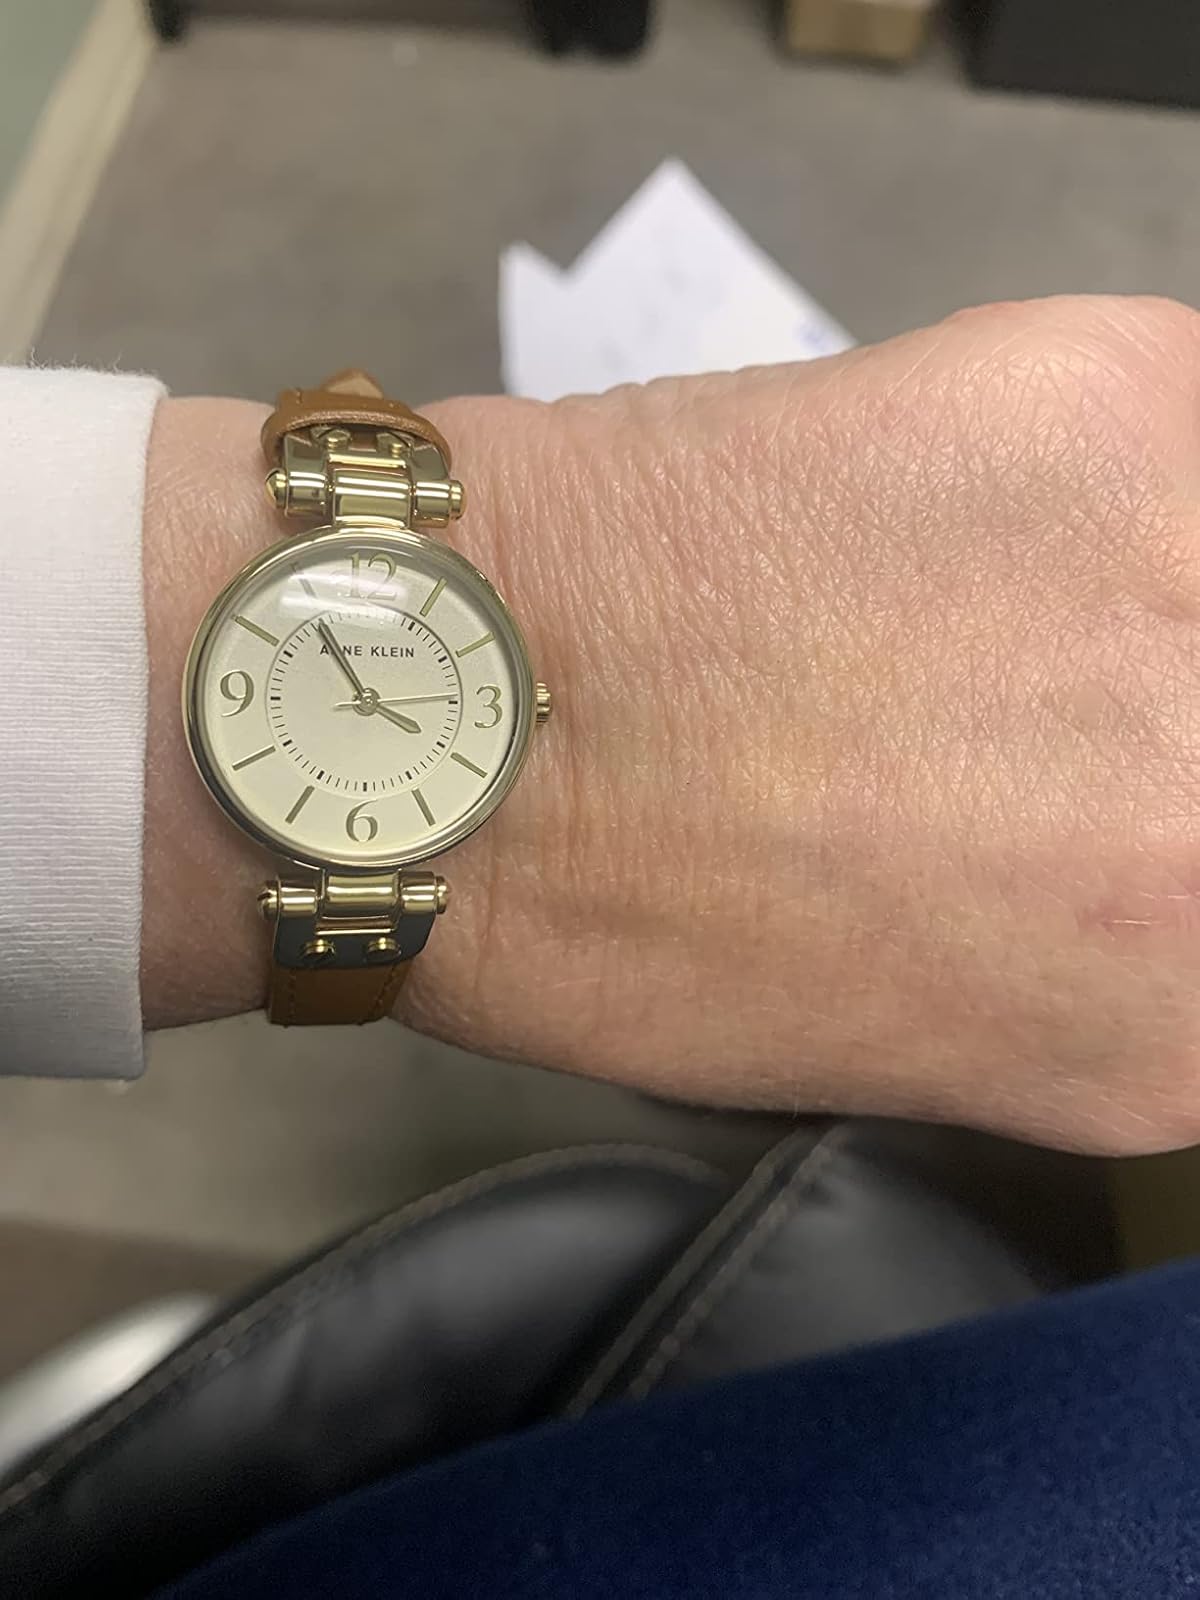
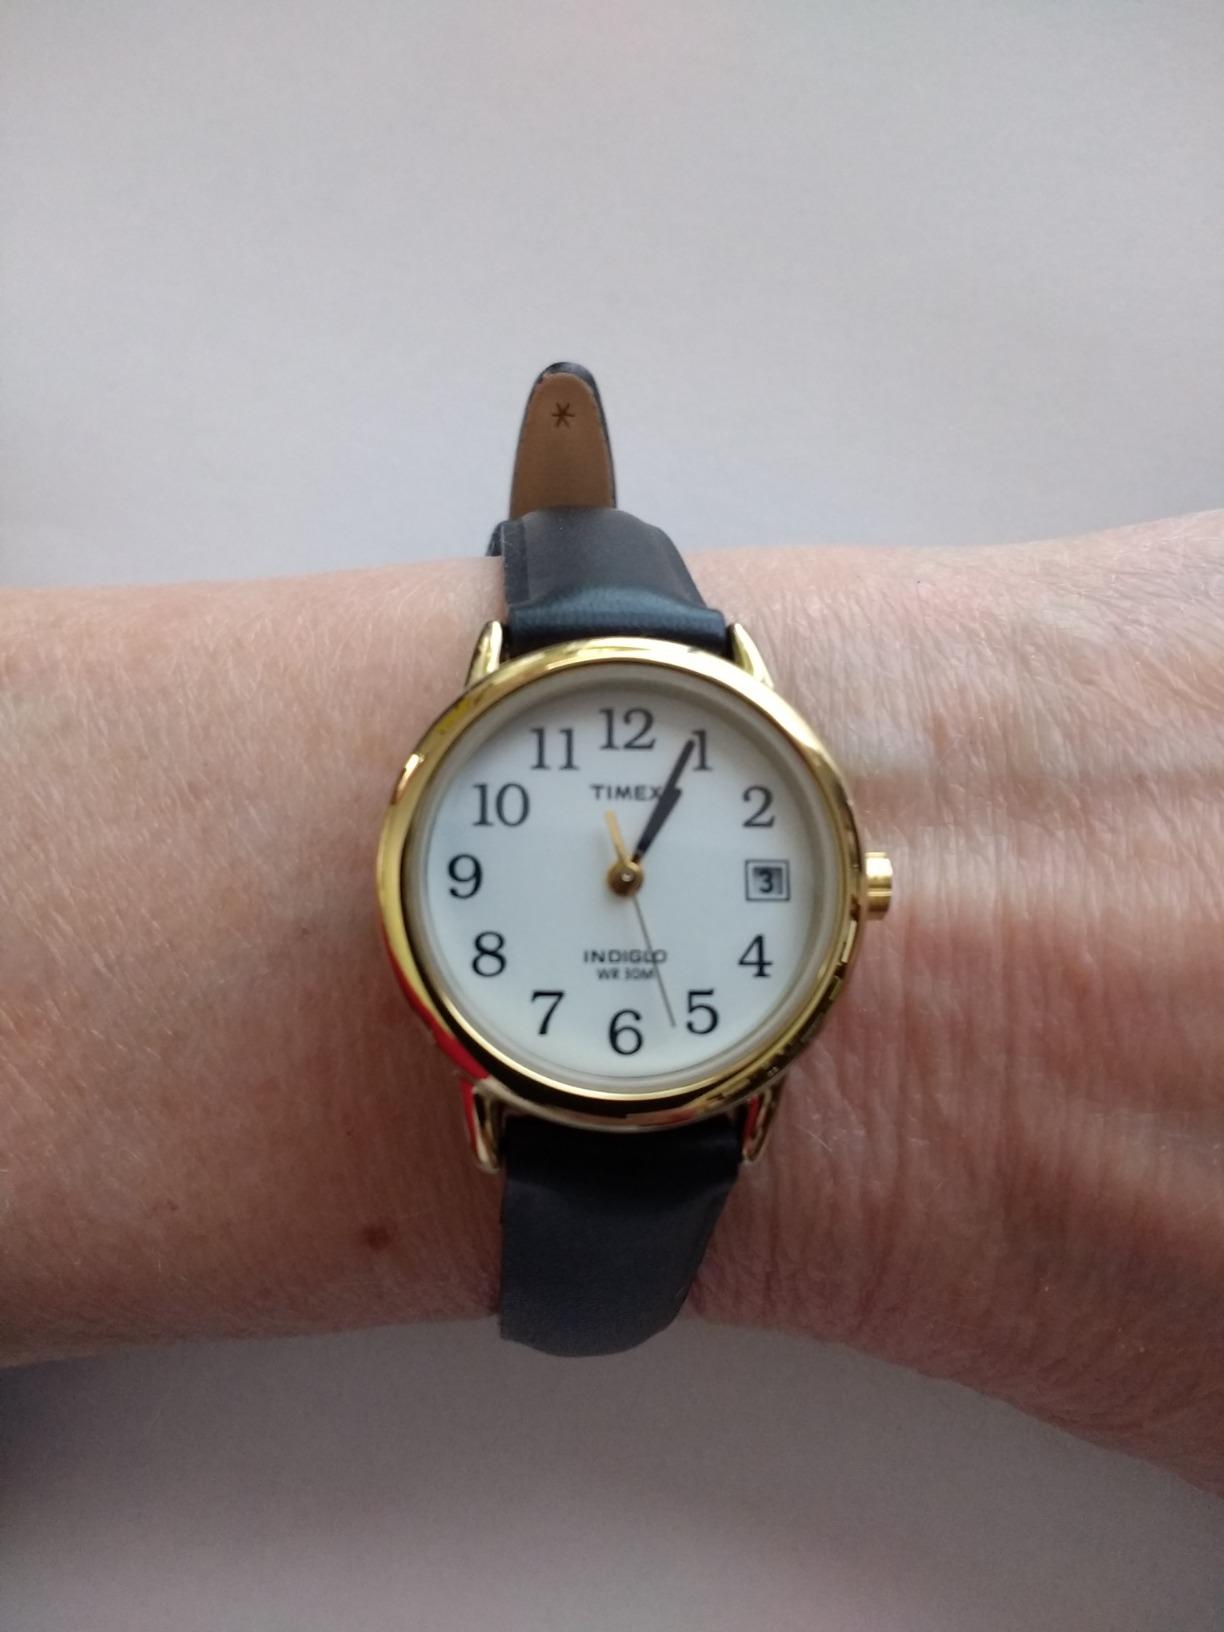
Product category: accessories_watch
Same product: no